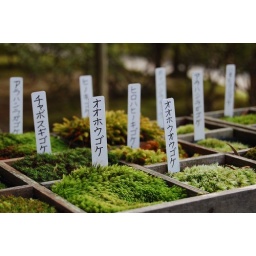
Little moss samples. The hill behind the pavilion is covered in different kinds of moss. Sort of furry :)